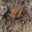
Label: spider